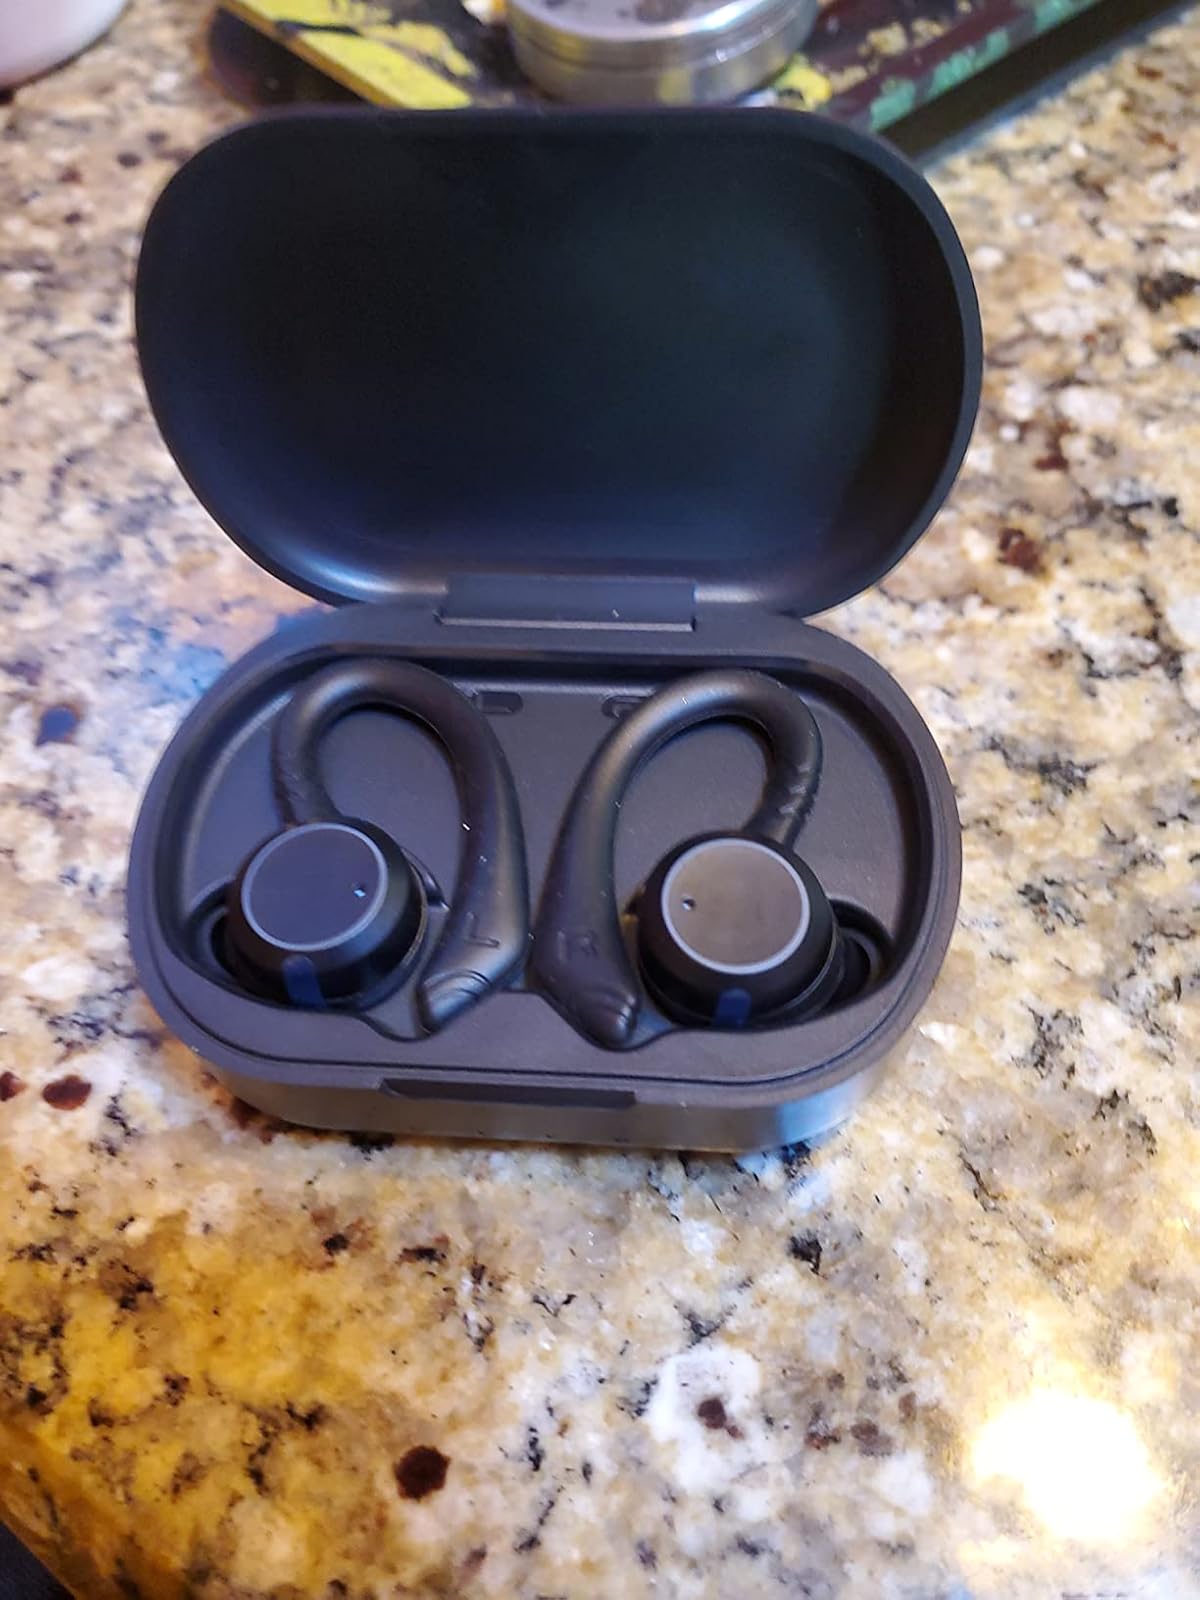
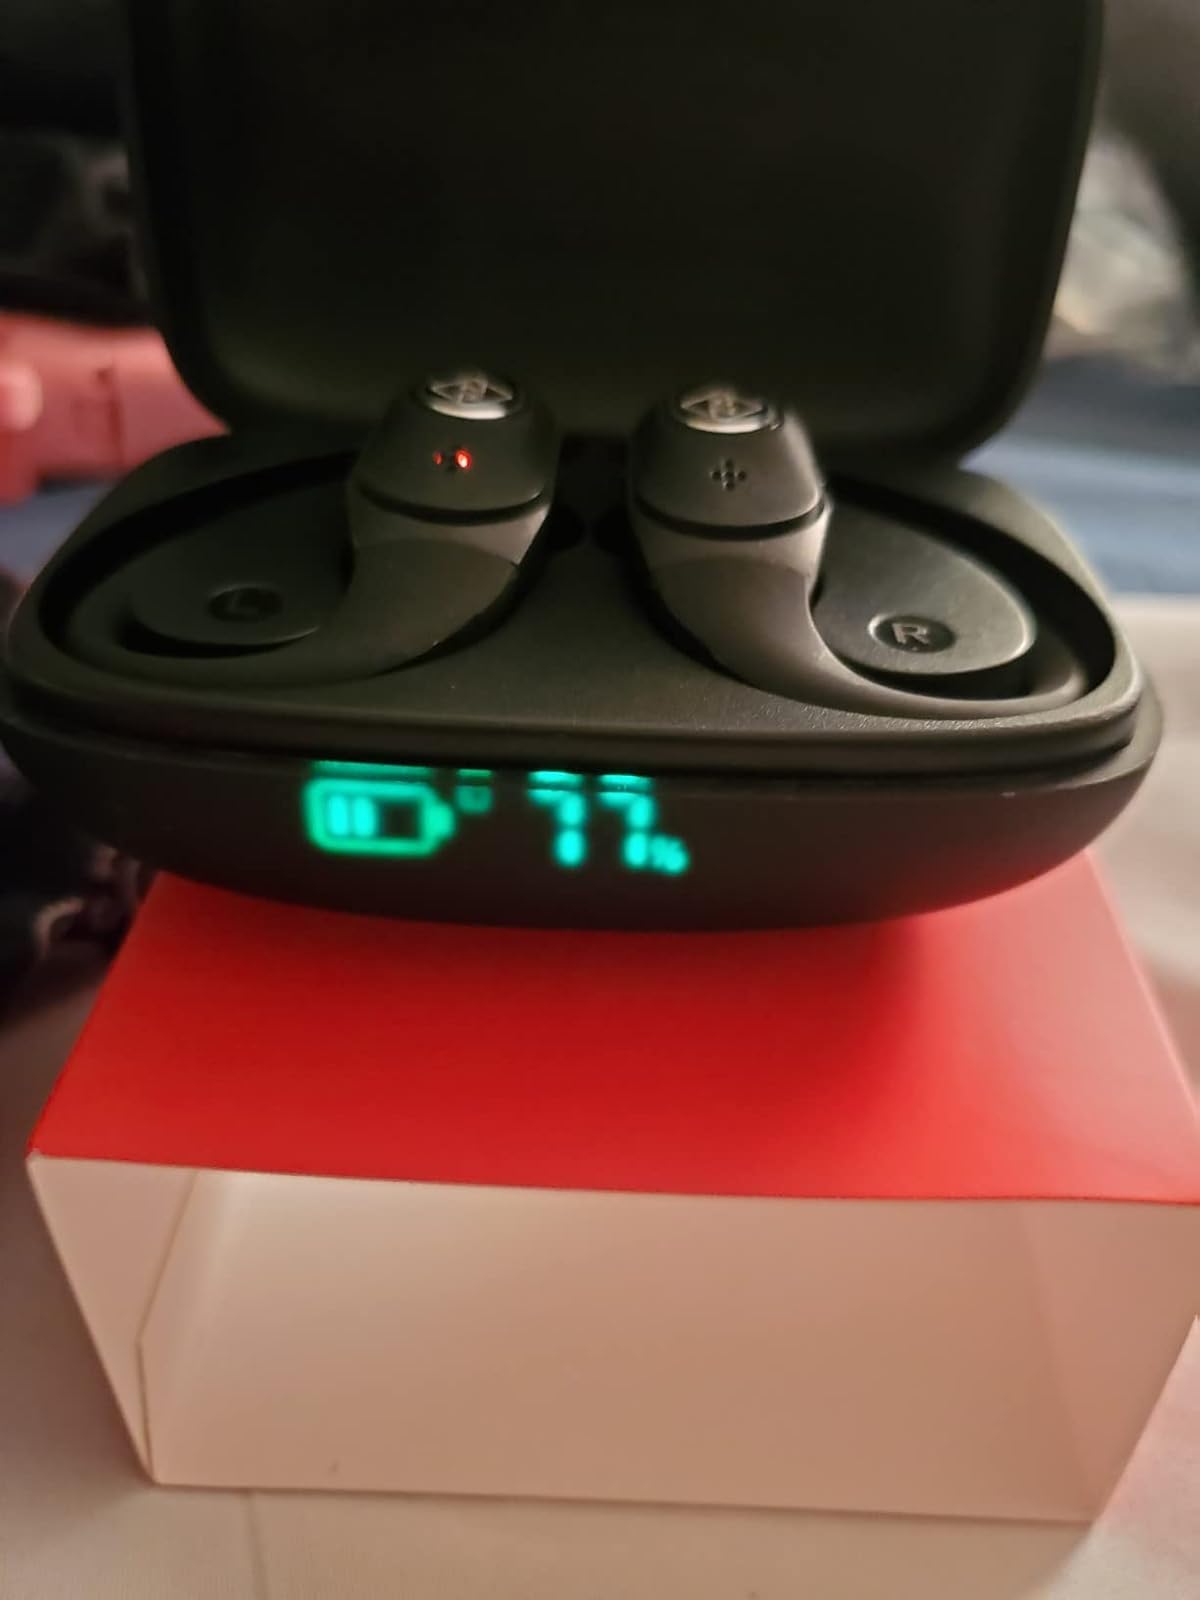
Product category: earbuds
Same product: no